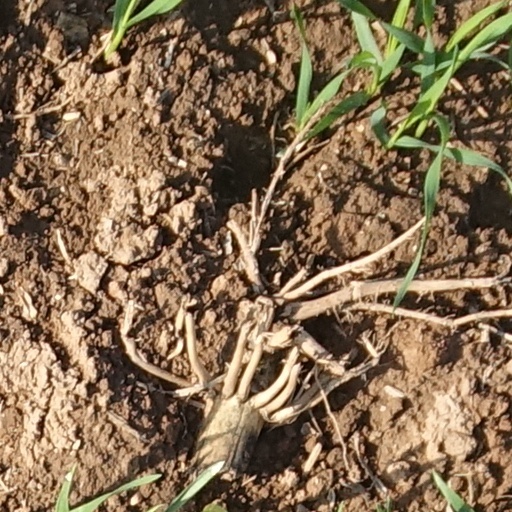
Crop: wheat